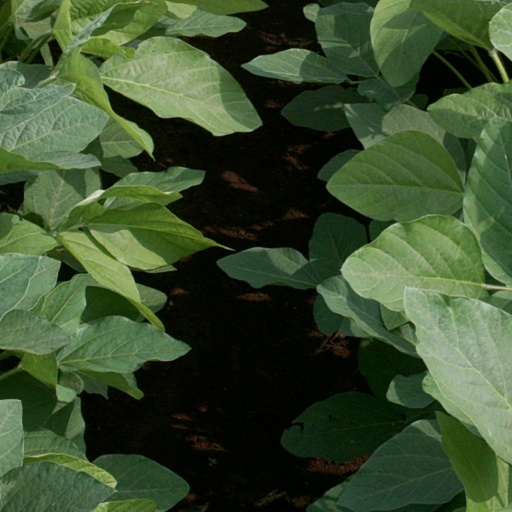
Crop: soybean